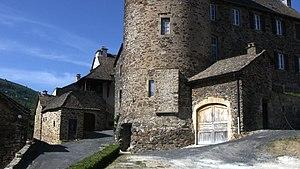
Le château de Pomayrols est situé au centre du bourg de la commune de Pomayrols, dans le département français de l'Aveyron.